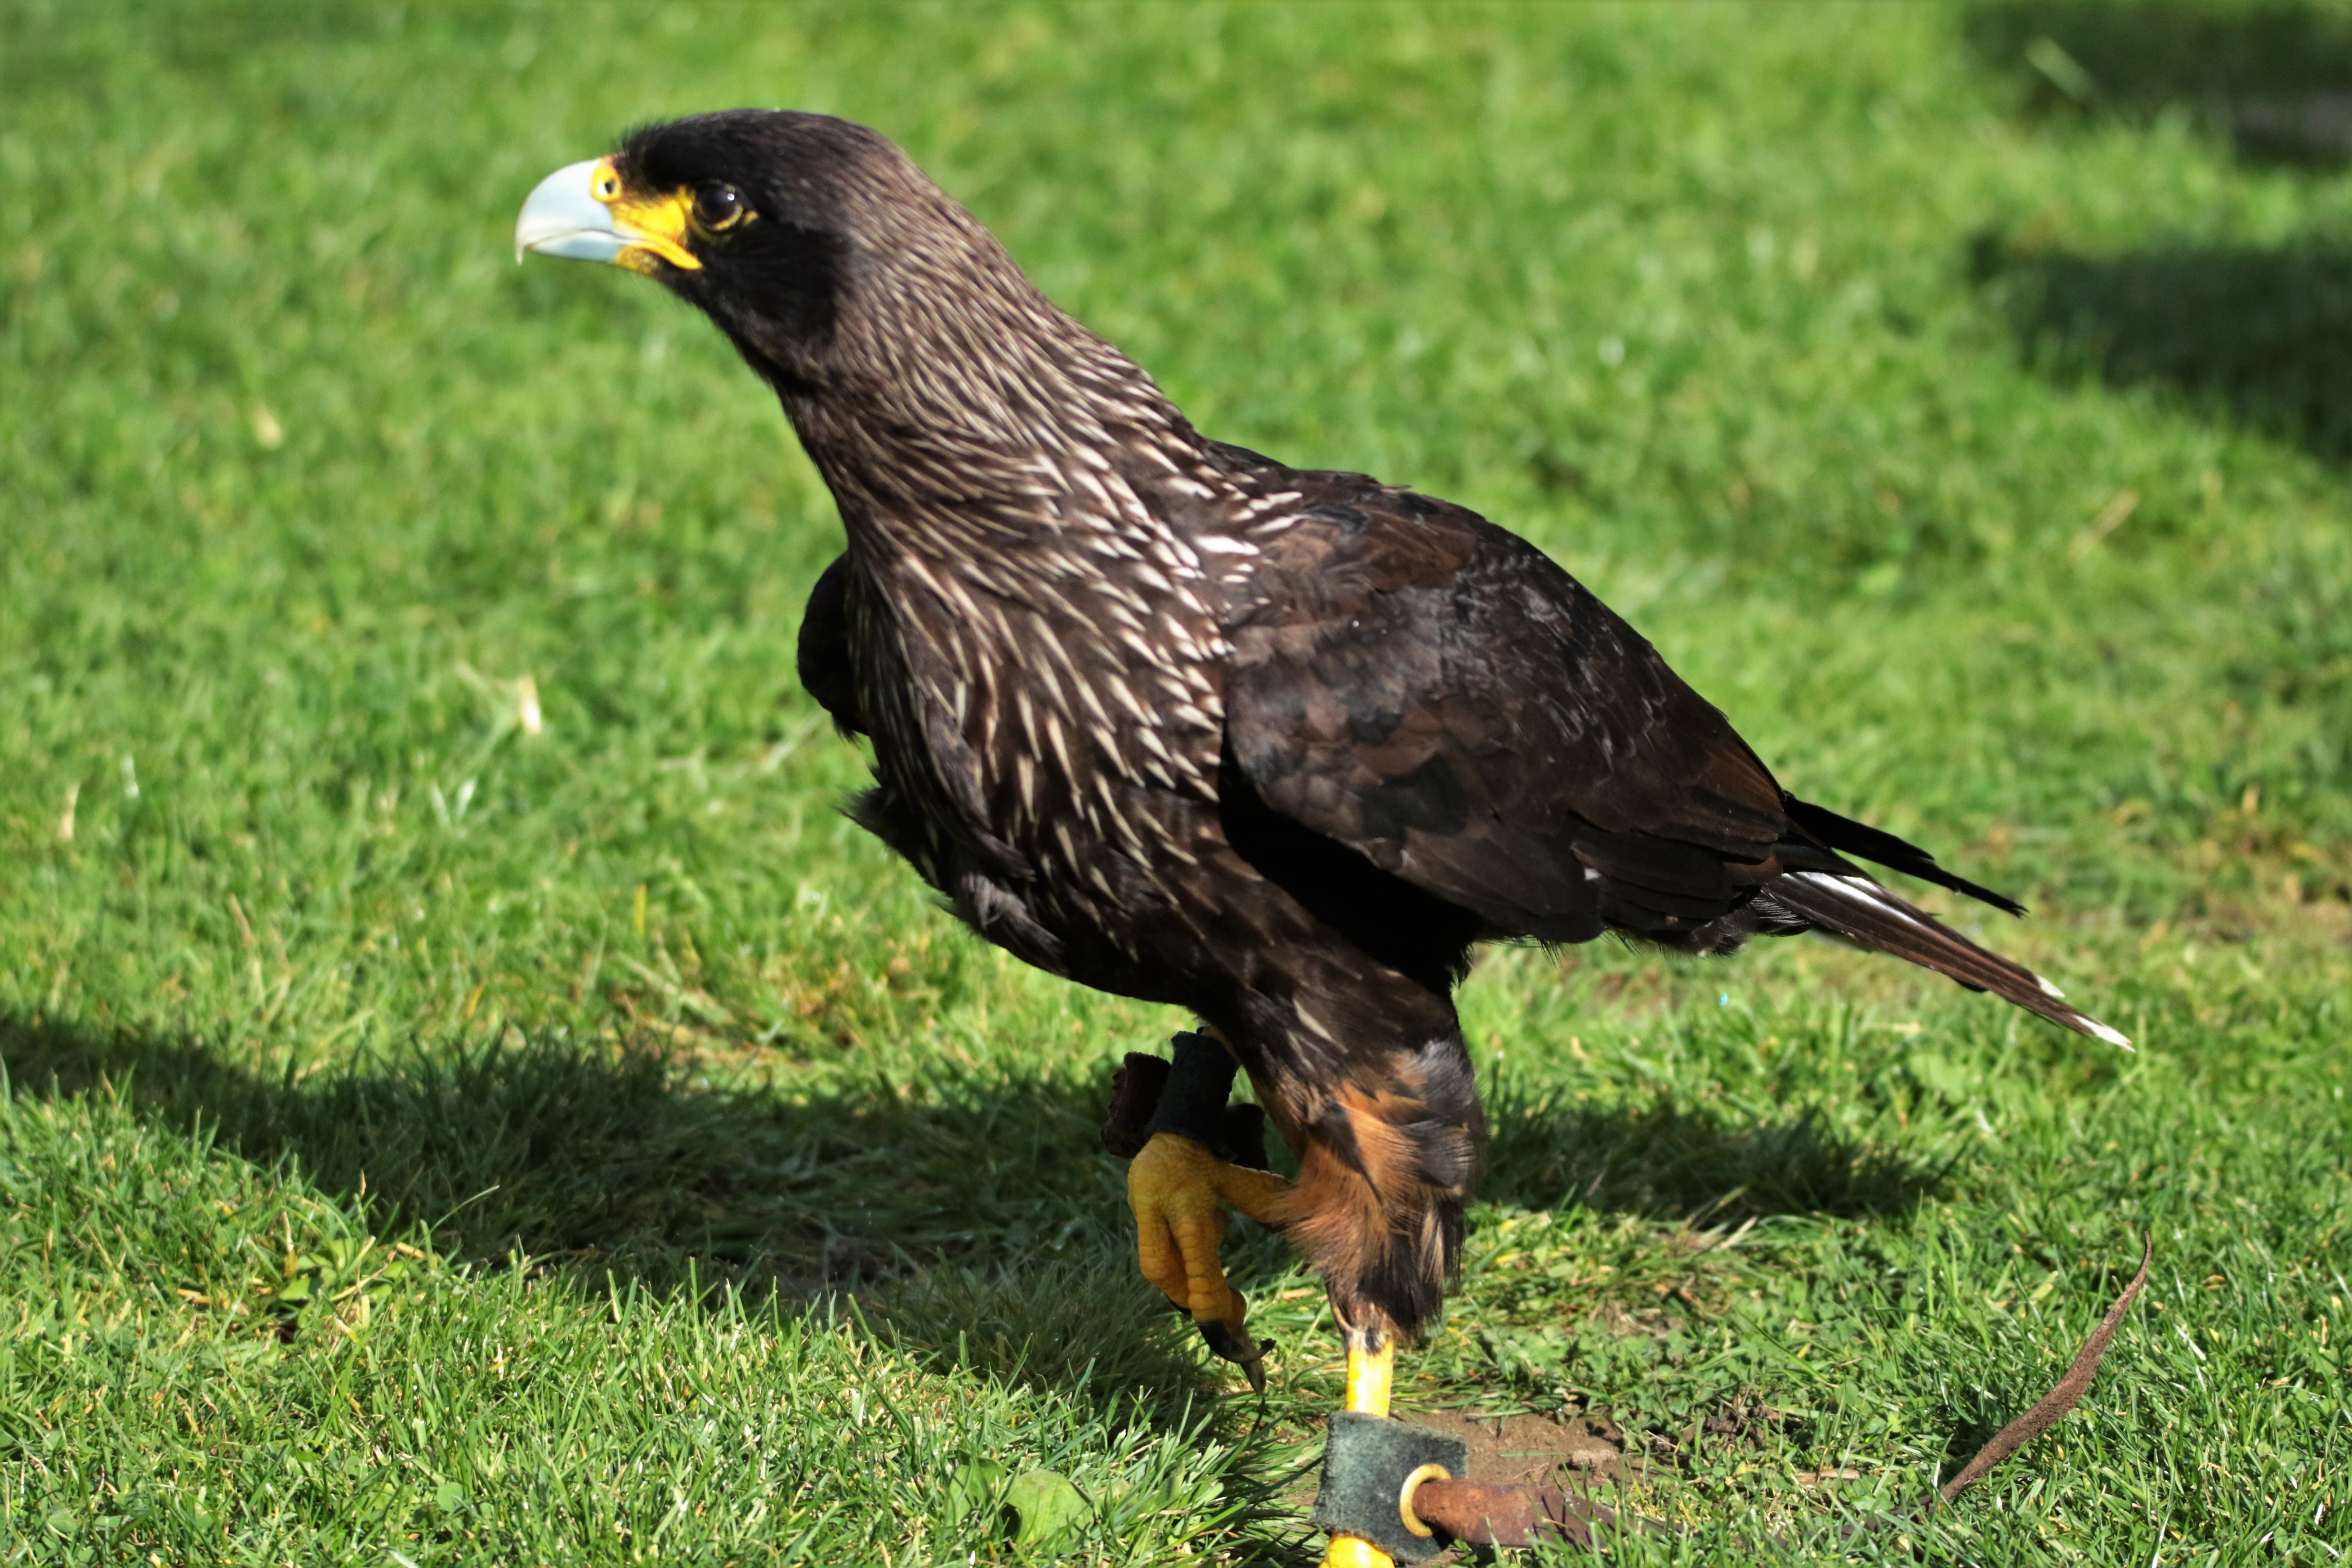
bird, animal, wildlife, beak, eagle, predator, fauna, raptor, bird of prey, vertebrate, crested, vulture, falcon, scavenger, buzzard, caracara, carrion, accipitriformes